Julia Spencer-Fleming

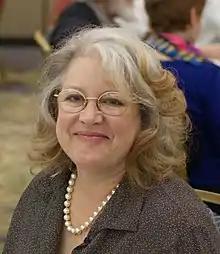
Spencer-Fleming at the 2010 Virginia Festival of the Book

Julia Spencer-Fleming (born June 26, 1961) is an American novelist of mystery fiction. She has won the Agatha Award, Anthony Award, Macavity Award, Dilys Award, Barry Award, Nero Award, and Gumshoe Award. She has also been a finalist for the Edgar Award. Her books feature Clare Fergusson, a retired helicopter pilot turned Episcopal priest and Russ Van Alstyne, a police chief. They are set in Millers Kill, a fictional town in upstate New York.